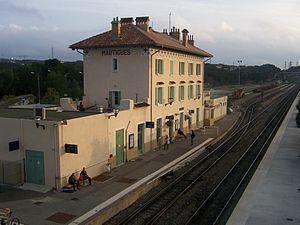
Vues sur les quais, voies et bâtiment principal de la gare de Martigues dans les Bouches-du-Rhône.
La gare de Martigues est une gare ferroviaire française de la ligne de Miramas à l'Estaque, située à Lavéra, quartier de la ville de Martigues, dans le département des Bouches-du-Rhône, en région Provence-Alpes-Côte d'Azur.